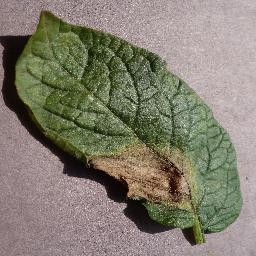
Label: Potato___Late_blight